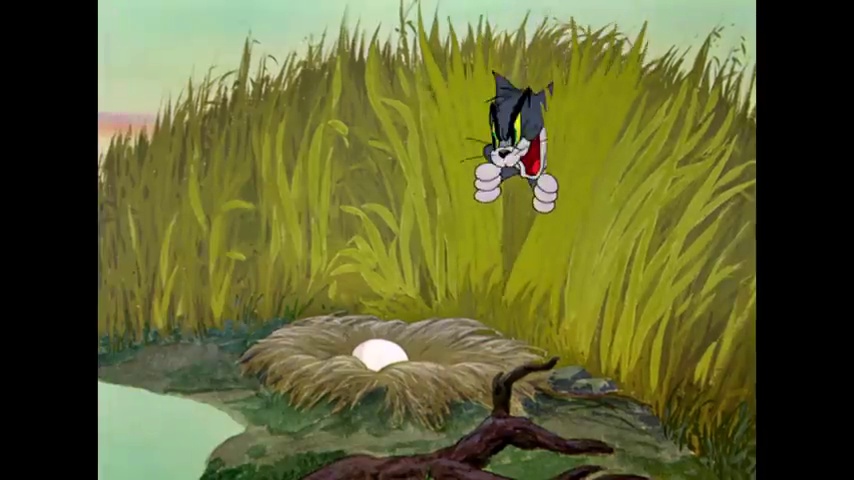
Portrait style: Cartoon Portrait